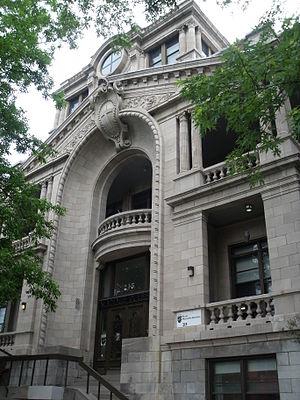
L'édifice de l'ancienne Académie Querbes, maintenant l'école Nouvelle-Querbes, au 215 avenue Bloomfield, Outremont, Québec, Canada.
L’école Nouvelle-Querbes est une école primaire à Outremont et attachée à la Comission Scolaire Marguerite-Bourgeoys et qui fait partie du Réseau des écoles publiques alternatives du Québec. L’école Nouvelle-Querbes accueille 270 étudiants entre 5 et 12 ans.